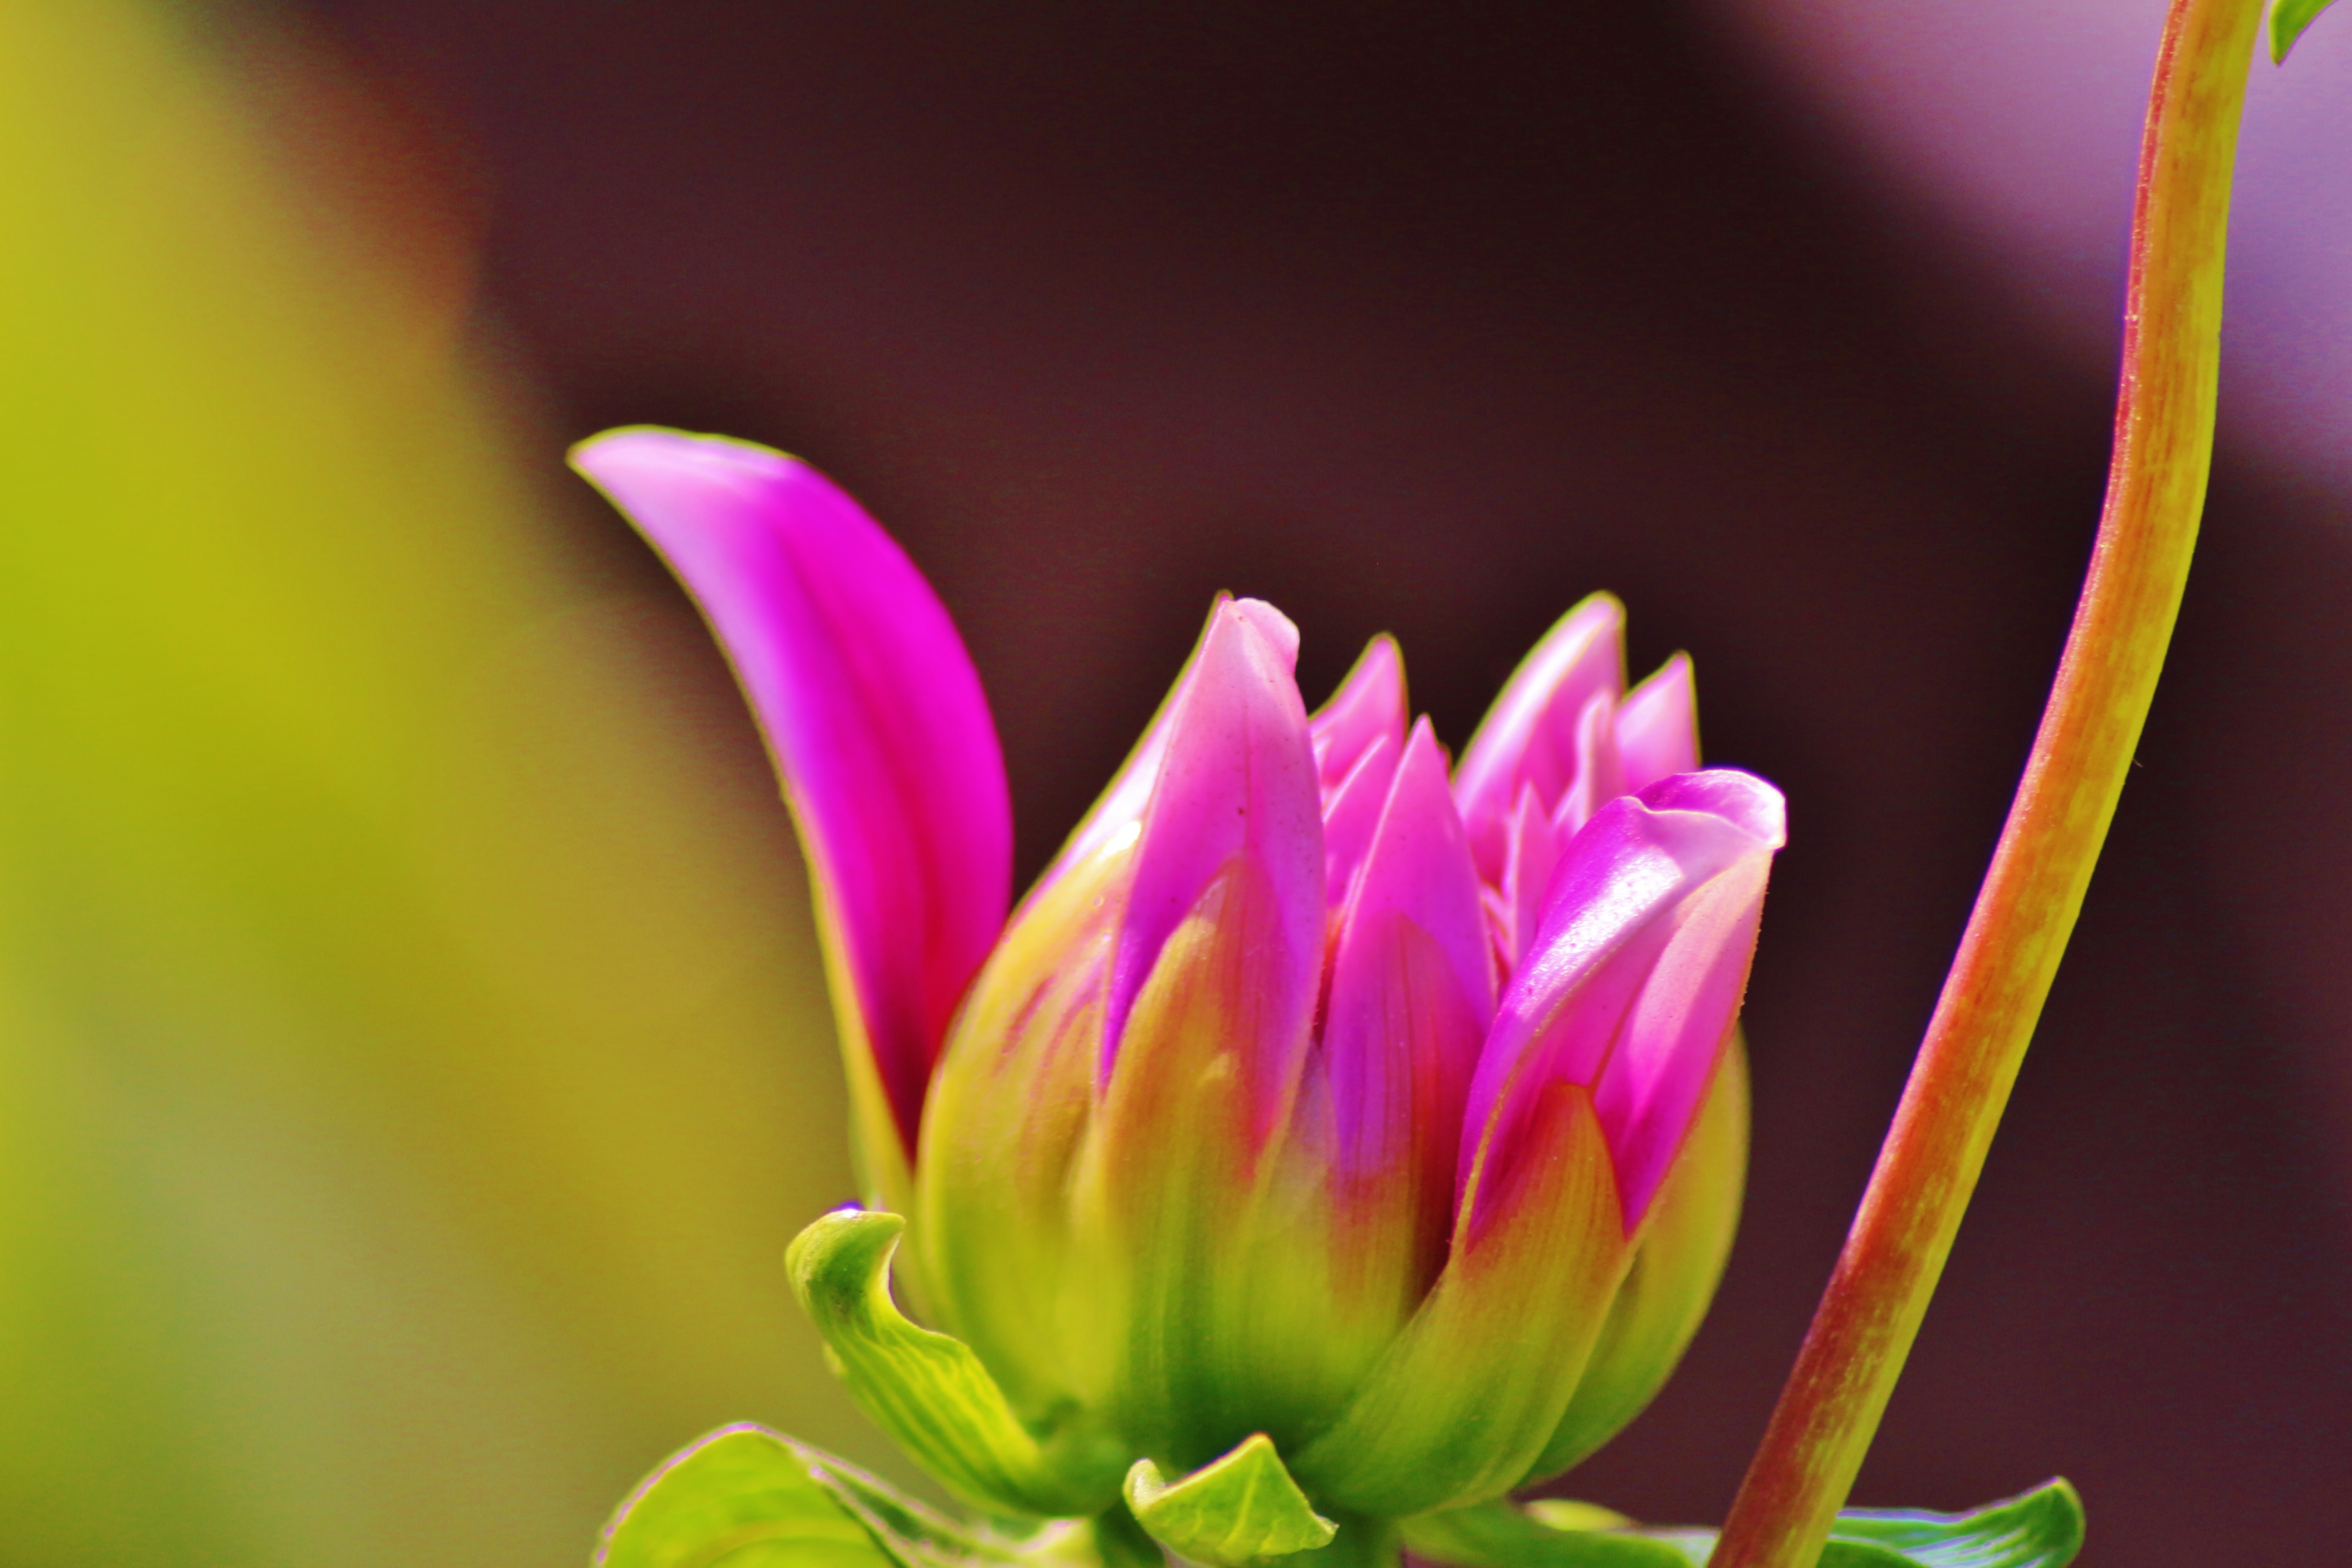
nature, blossom, plant, photography, leaf, flower, purple, petal, bloom, summer, spring, green, color, macro, fresh, botany, colorful, yellow, garden, pink, flora, wildflower, close up, bright, bud, pakistan, macro photography, pink flowers, flowering plant, plant stem, land plant